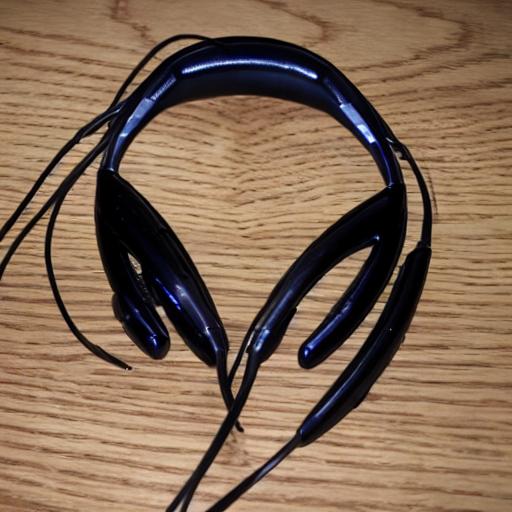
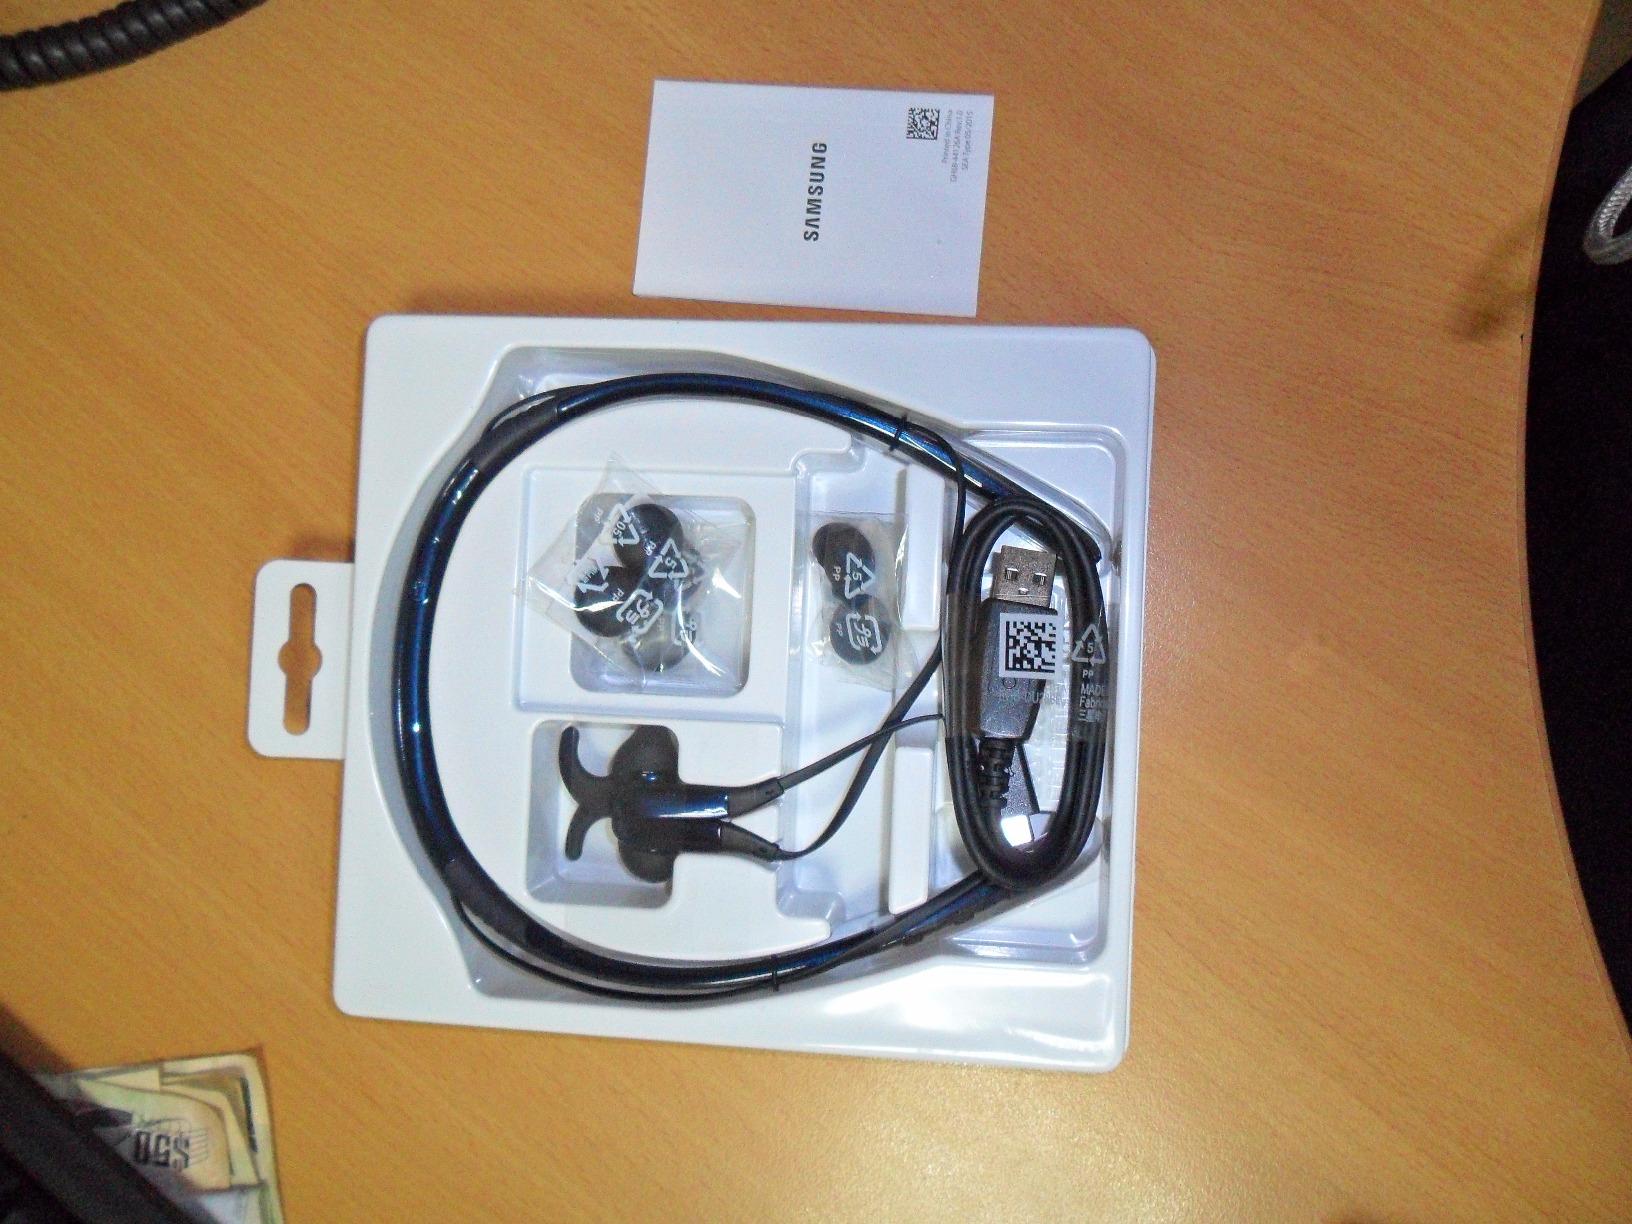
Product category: headphones
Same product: no